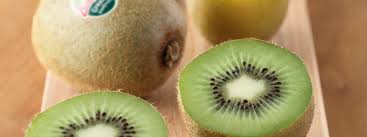
Label: Kiwi